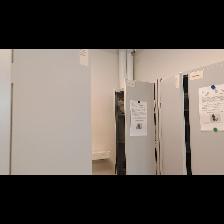
Label: NonHuman